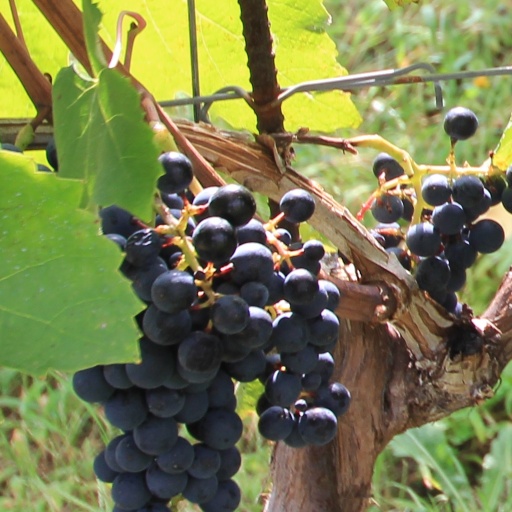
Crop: grape